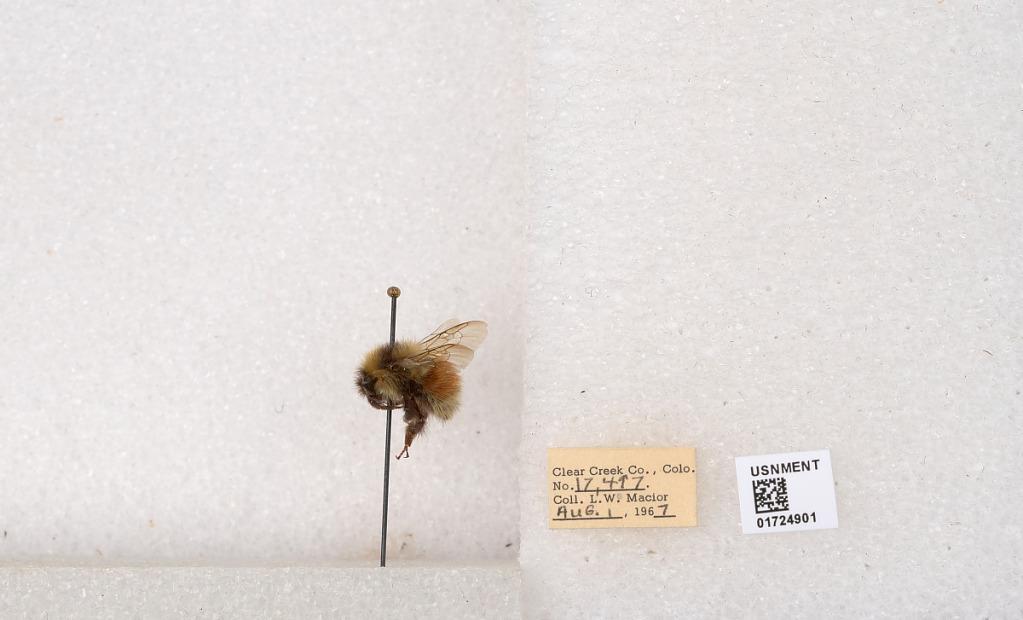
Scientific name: Bombus (Pyrobombus) sylvicola Kirby
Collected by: L. Macior
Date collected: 1967-8-1
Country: United States
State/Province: Colorado
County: Clear Creek
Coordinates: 39.6891, -105.644